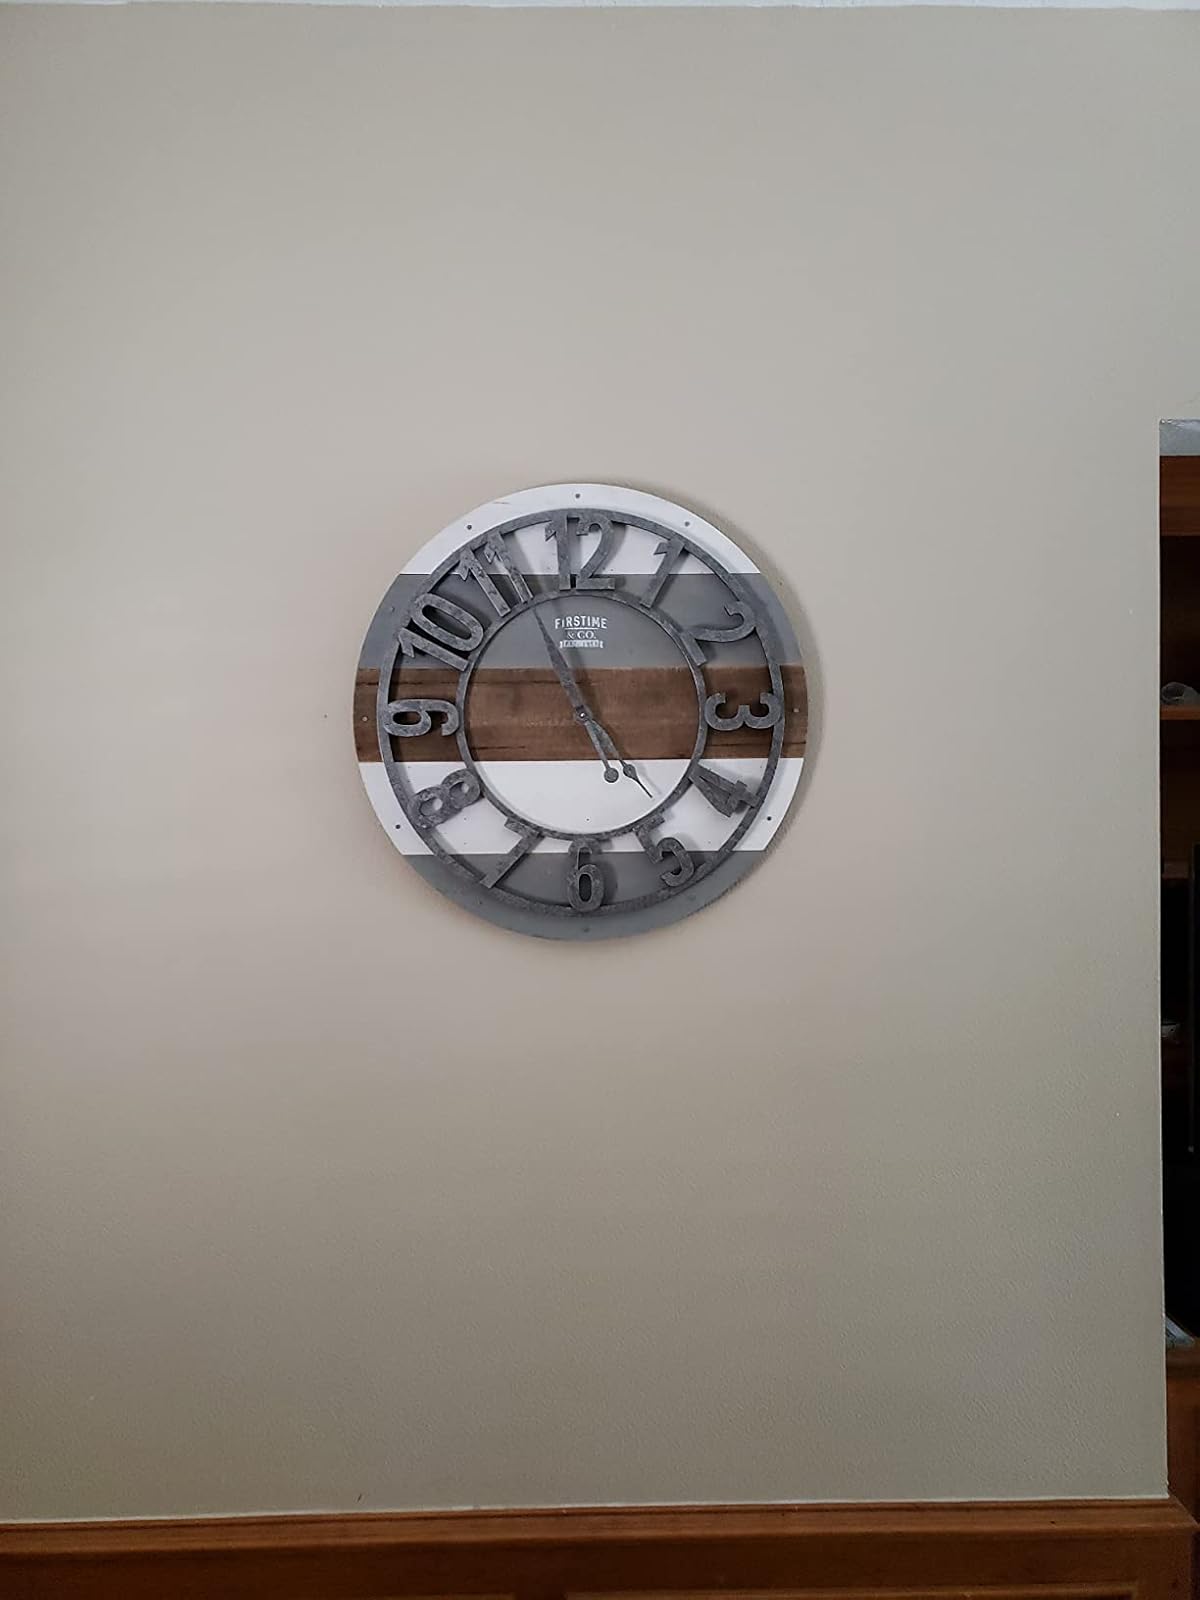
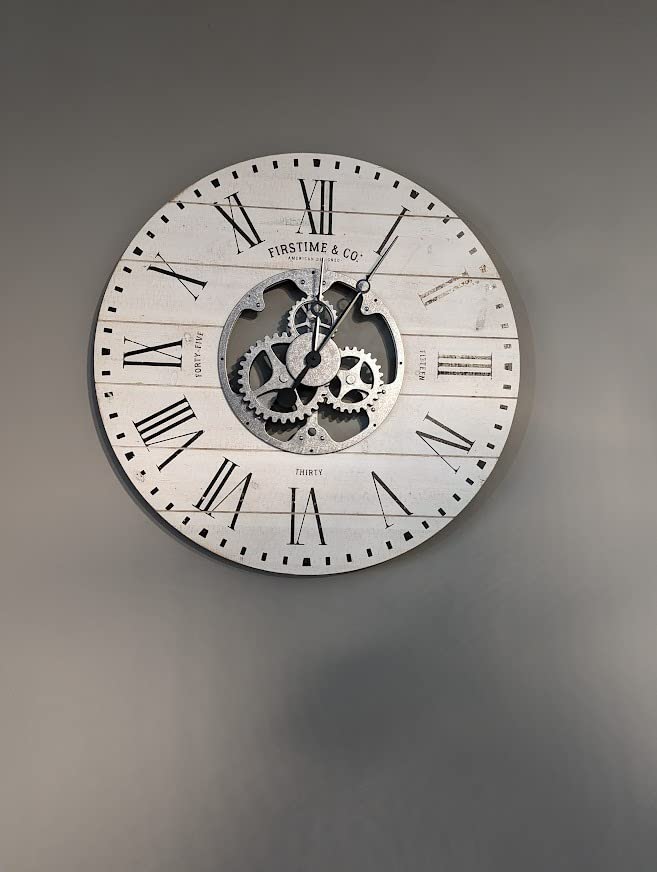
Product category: clock
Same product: no